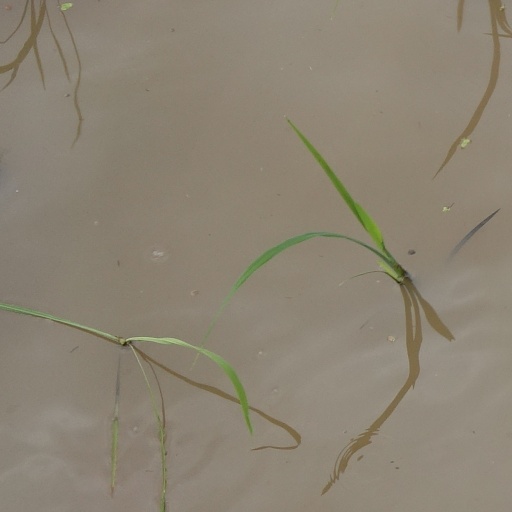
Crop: rice